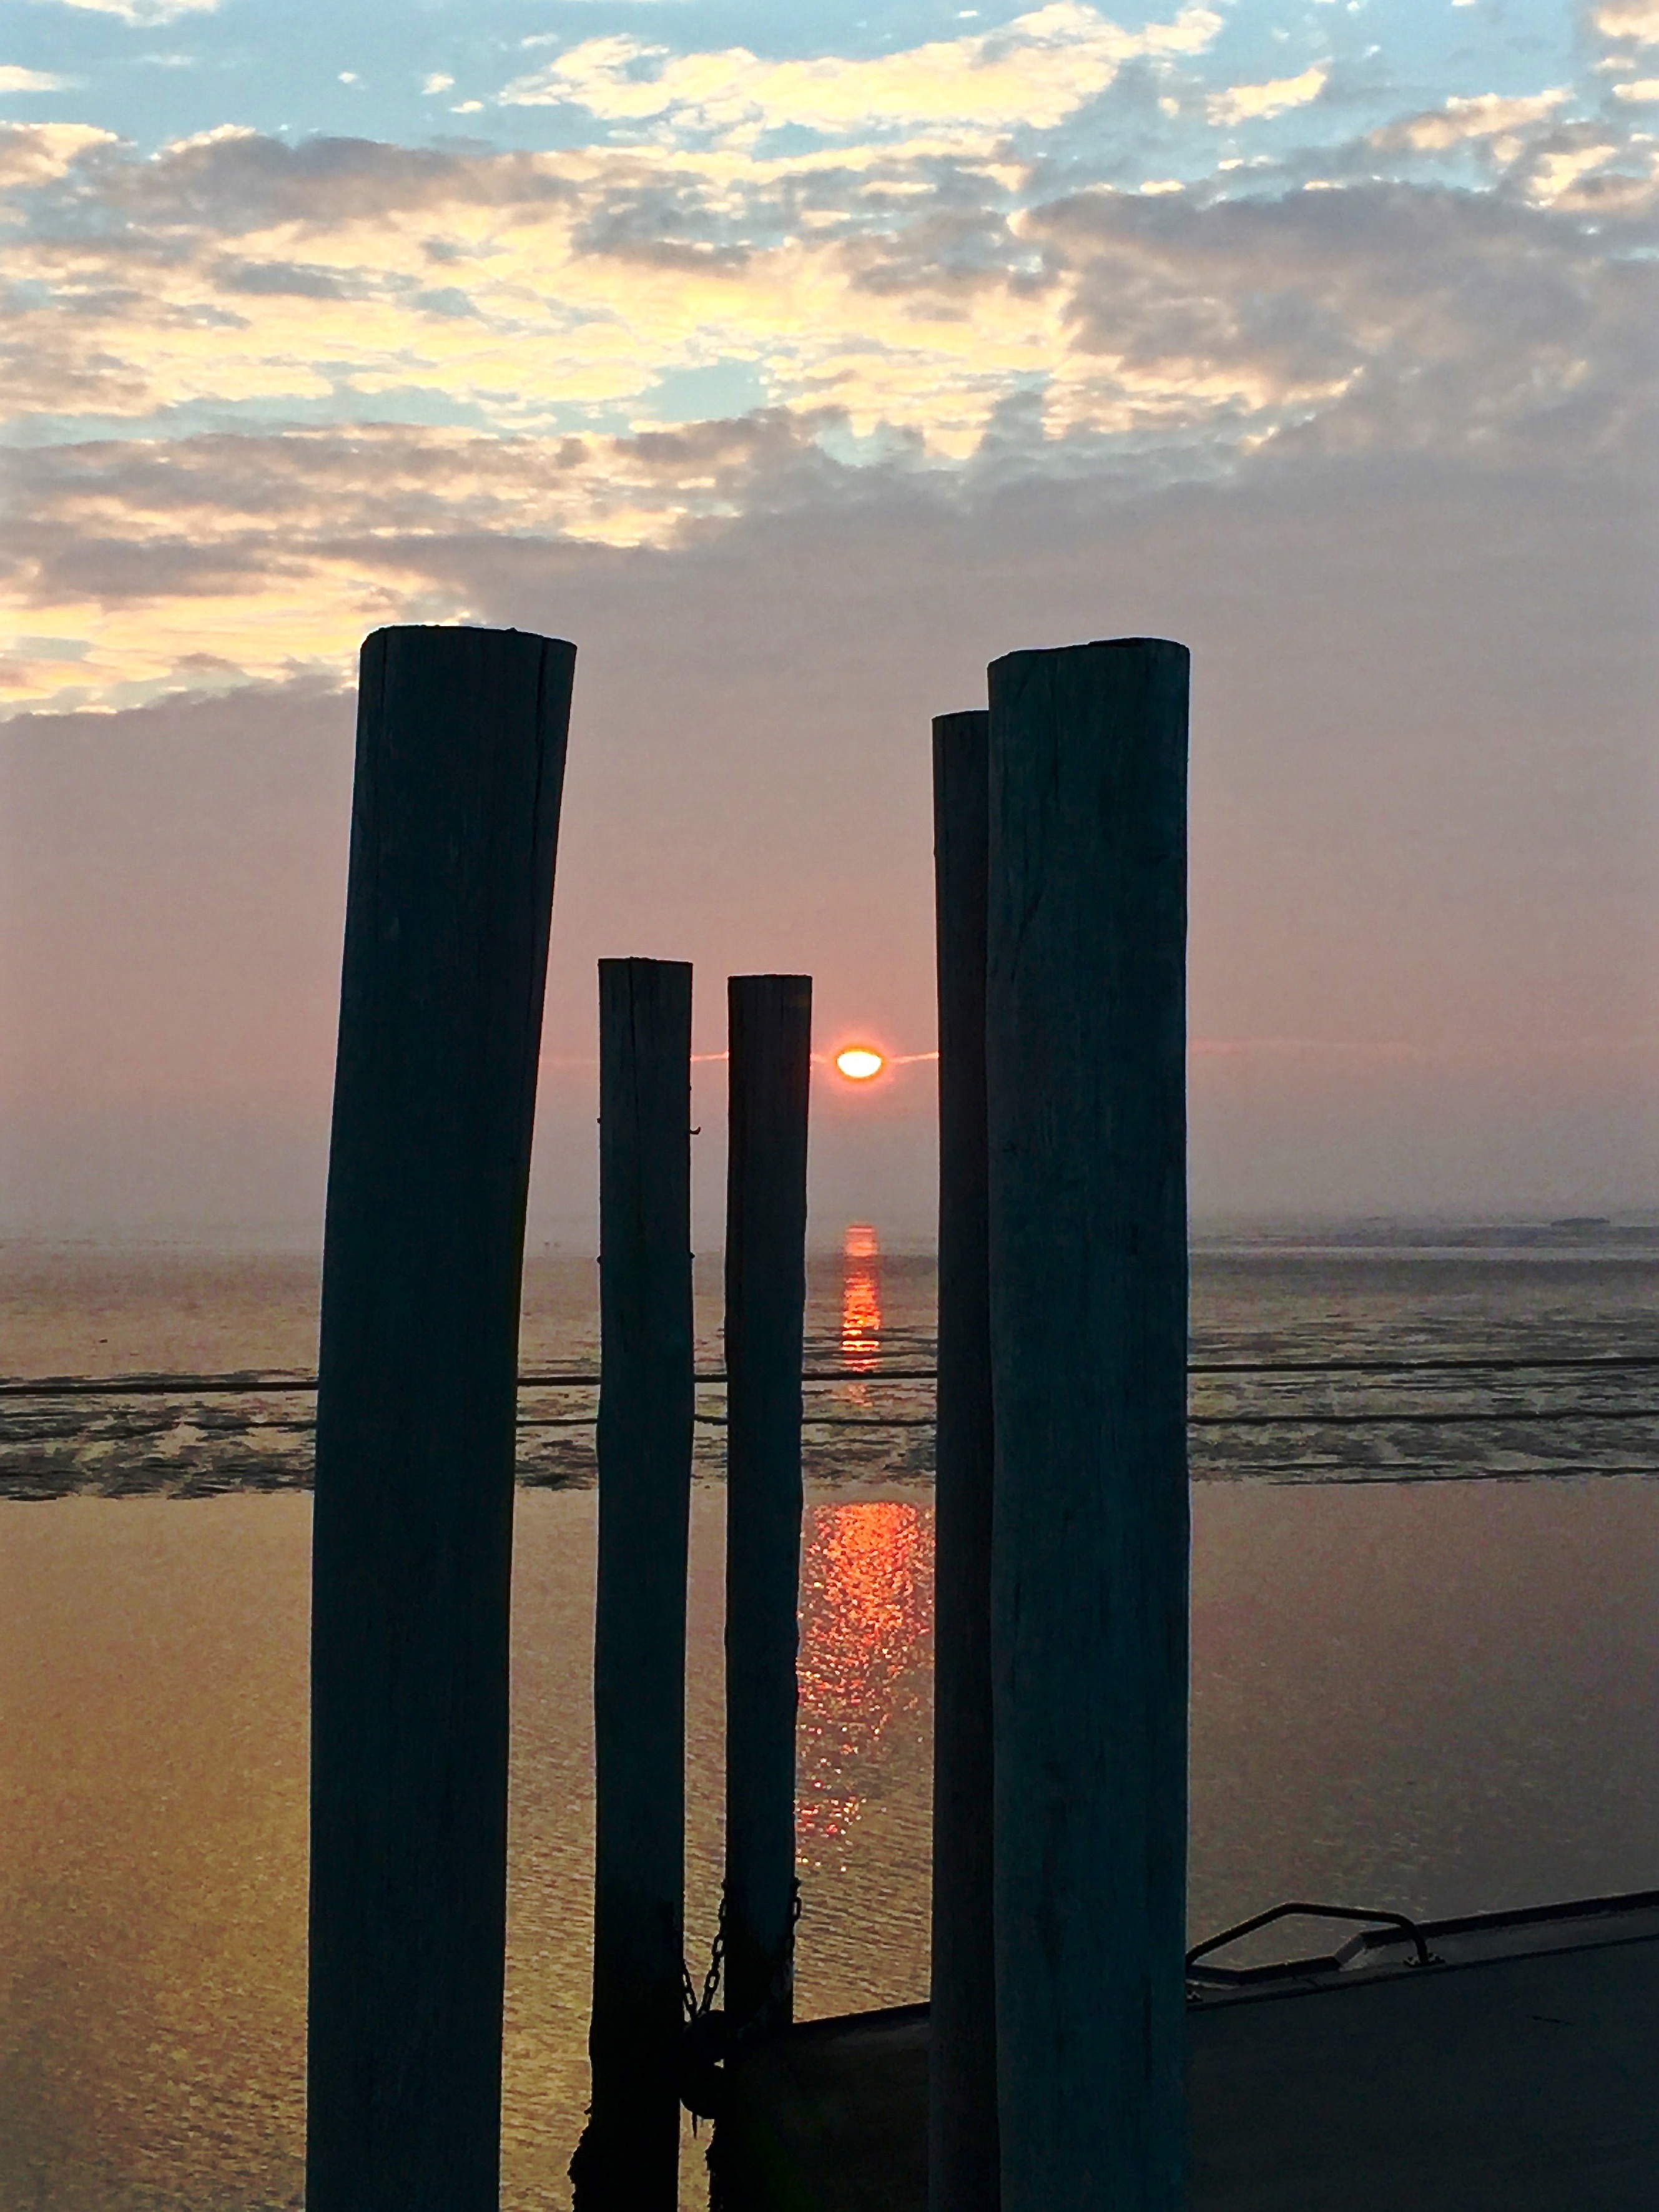
beach, sea, coast, water, ocean, horizon, cloud, sky, sun, sunrise, sunset, skyline, sunlight, morning, wave, dawn, dusk, evening, golden, reflection, blue, skies, clouds, mood, shape, north sea, atmospheric, east frisia, wadden sea, golden sky, atmospheric phenomenon, atmosphere of earth